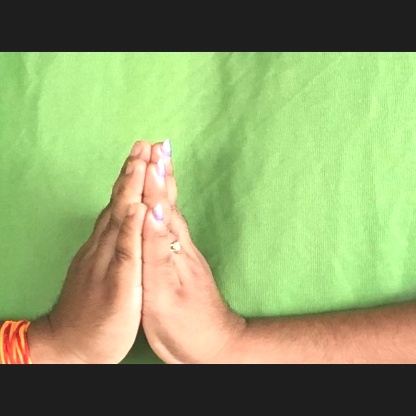
Mudra: Anjali